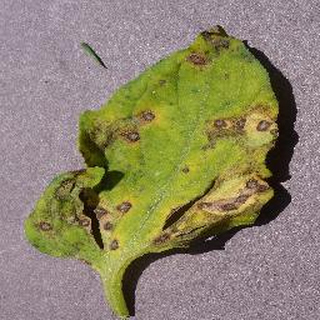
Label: tomato_septoria_leaf_spot